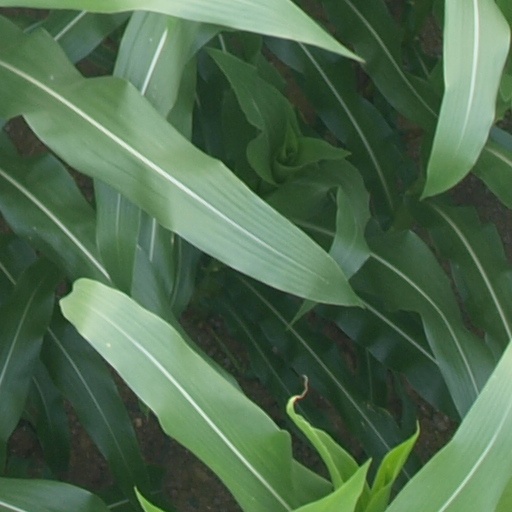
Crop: maize; corn